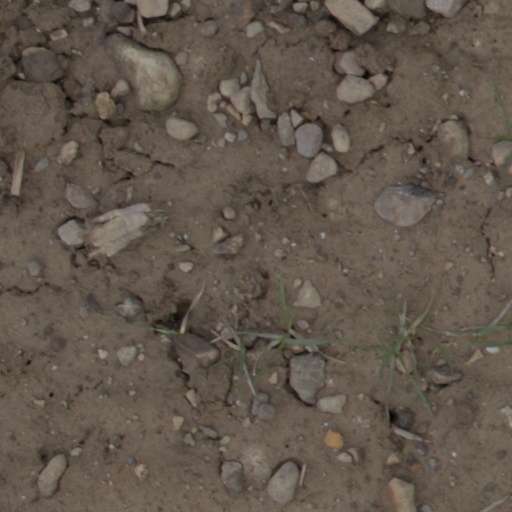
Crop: wheat